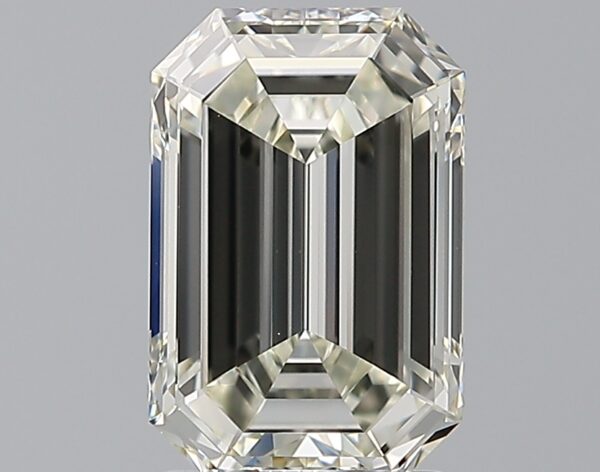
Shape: emerald
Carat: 1.8
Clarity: FL
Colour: K
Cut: EX
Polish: EX
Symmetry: EX
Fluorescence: F
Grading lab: GIA
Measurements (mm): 8.99 x 5.91 x 3.7